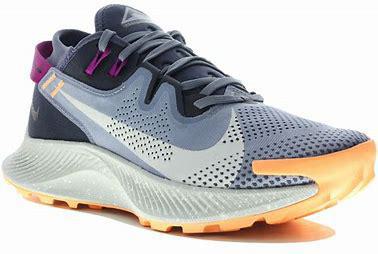
Brand: Nike
Model: Pegasus 2